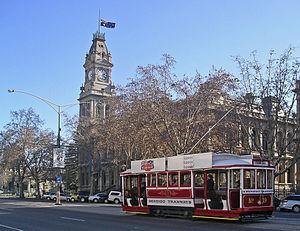
Bendigo est une ville du centre de l'État de Victoria, en Australie, à 150 km de Melbourne, à laquelle elle est reliée par la Calder Freeway. Pour ce qui est de la démographie, avec 76 051 habitants, c’est la quatrième ville de l'État après Melbourne, Geelong et Ballarat.
Le tramway de Bendigo est le réseau de tramway de la ville de Bendigo, en Australie. Ouvert le 14 juin 1890, il cessa ses activités en avril 1972. En décembre de la même année, il rouvrit en tant que tramway touristique.